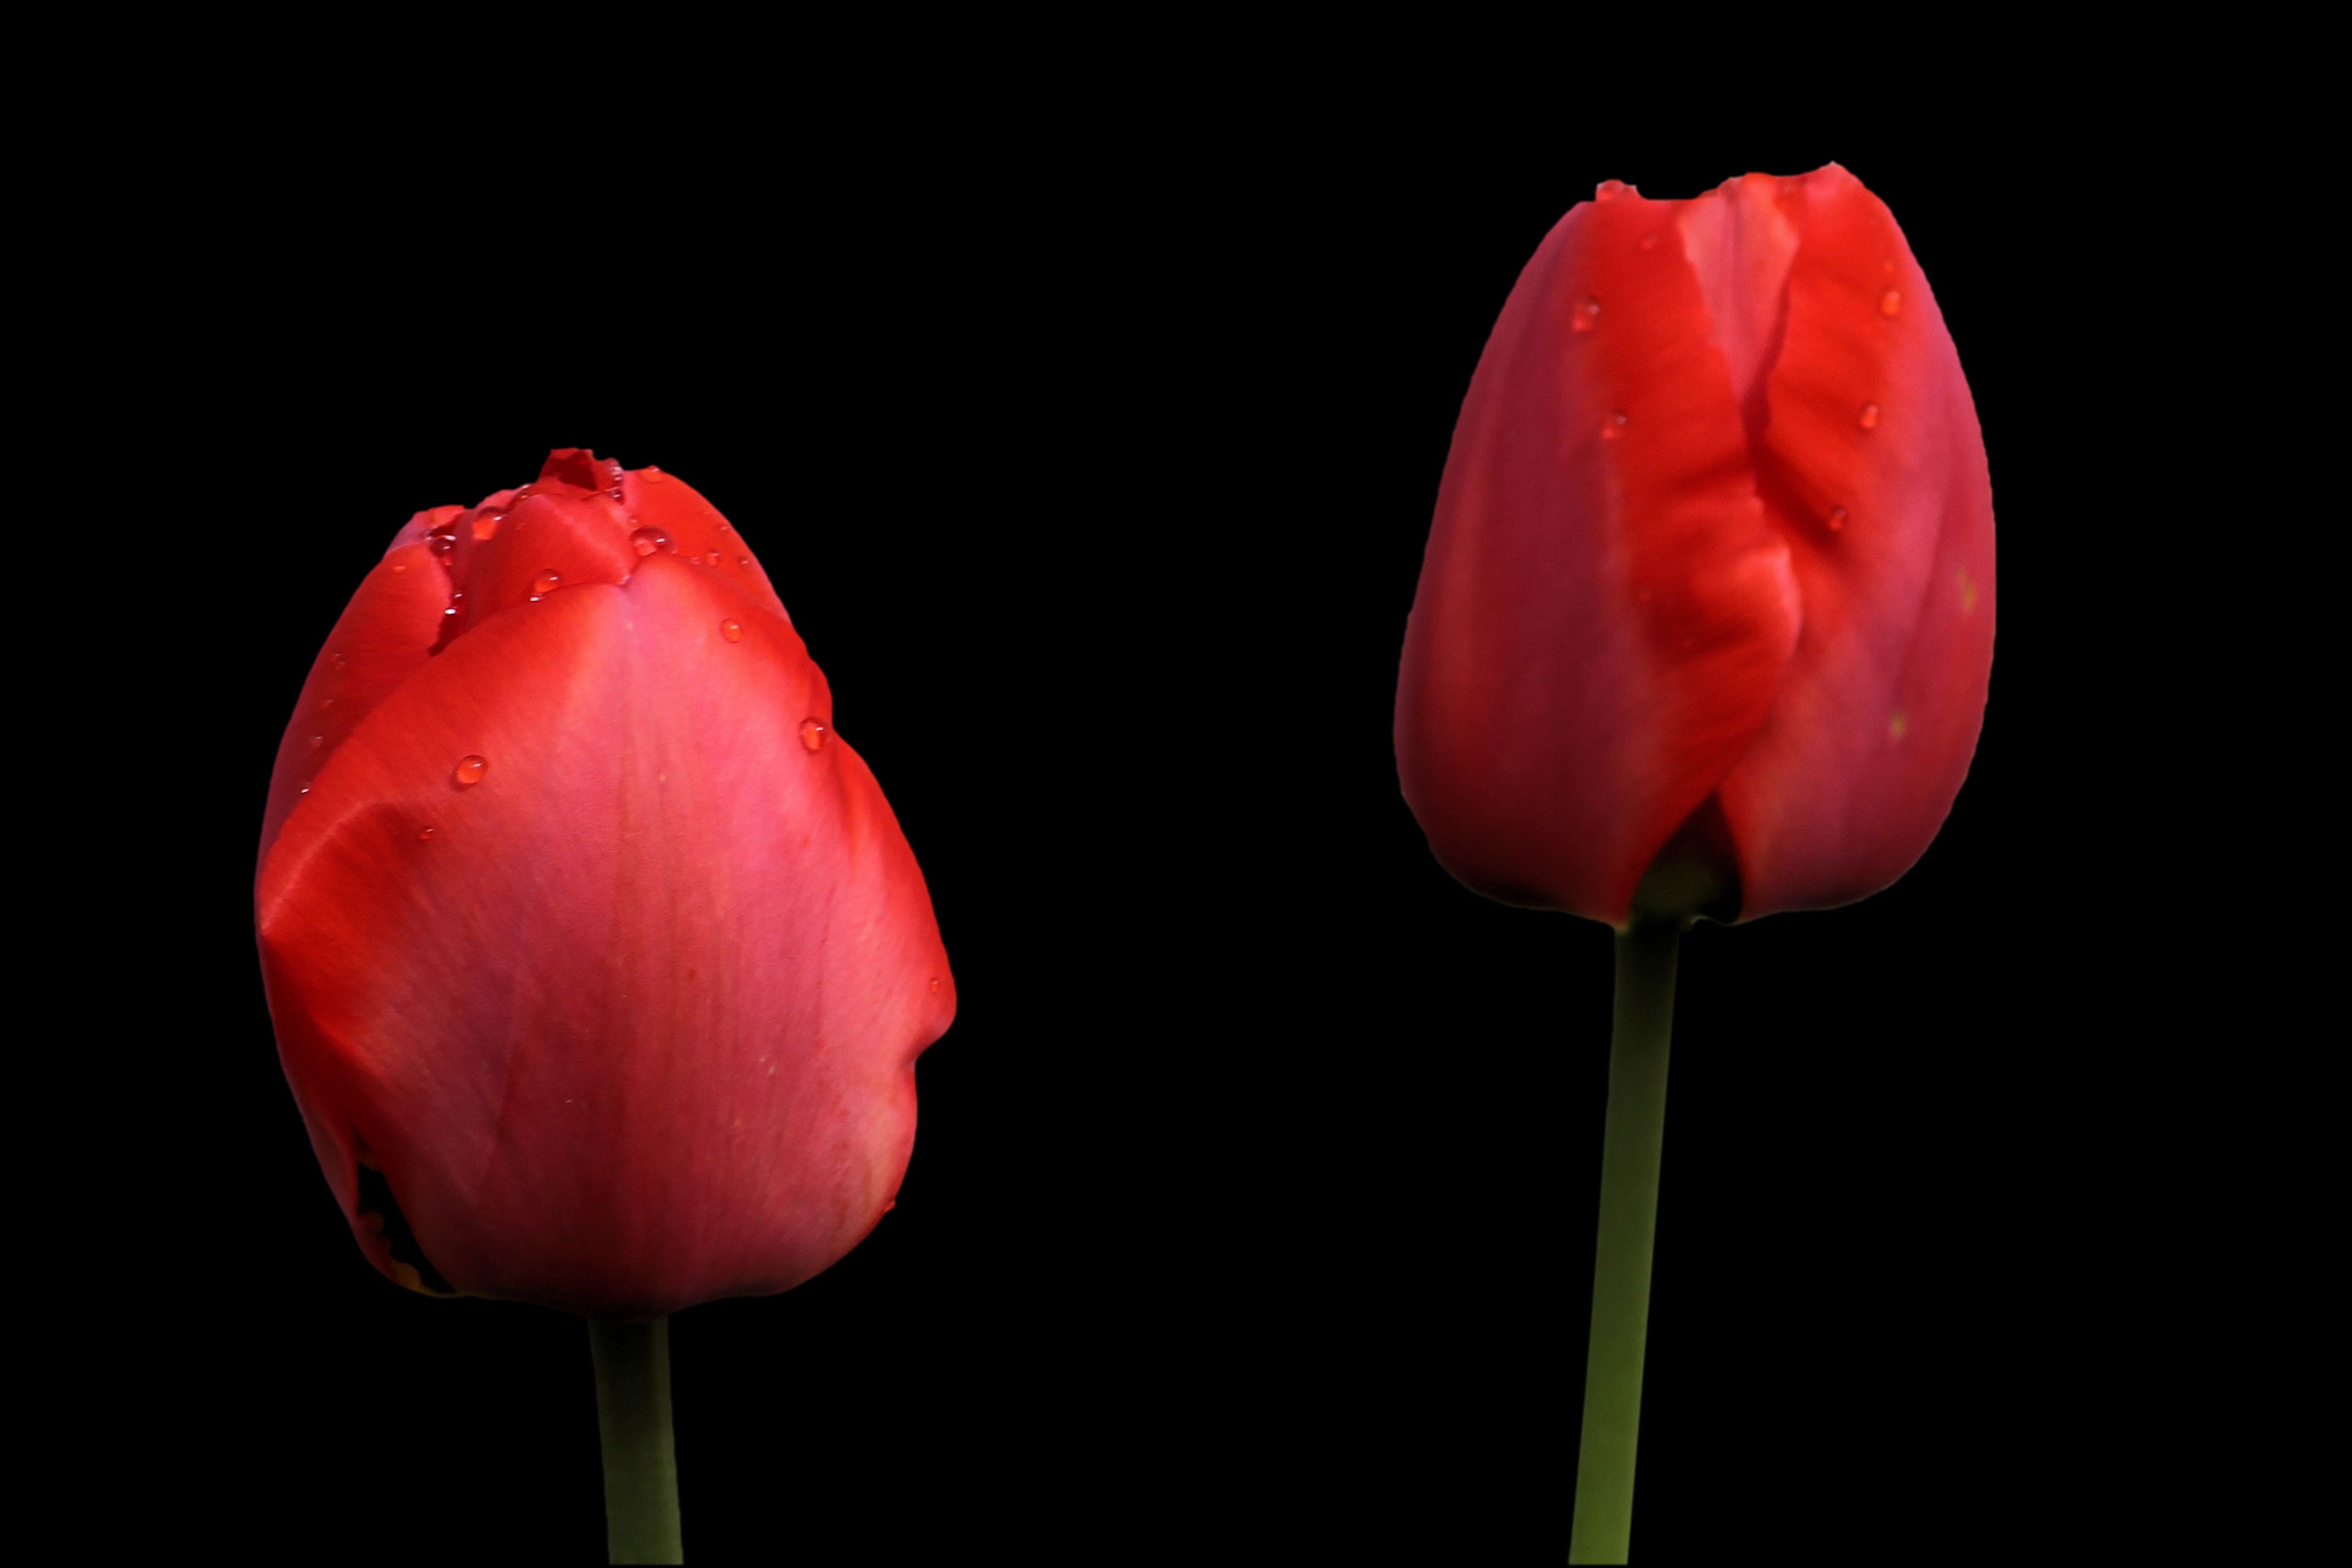
plant, flower, petal, tulip, spring, red, flowers, close up, poppy, tulips, spring flower, macro photography, flowering plant, lily family, plant stem, land plant